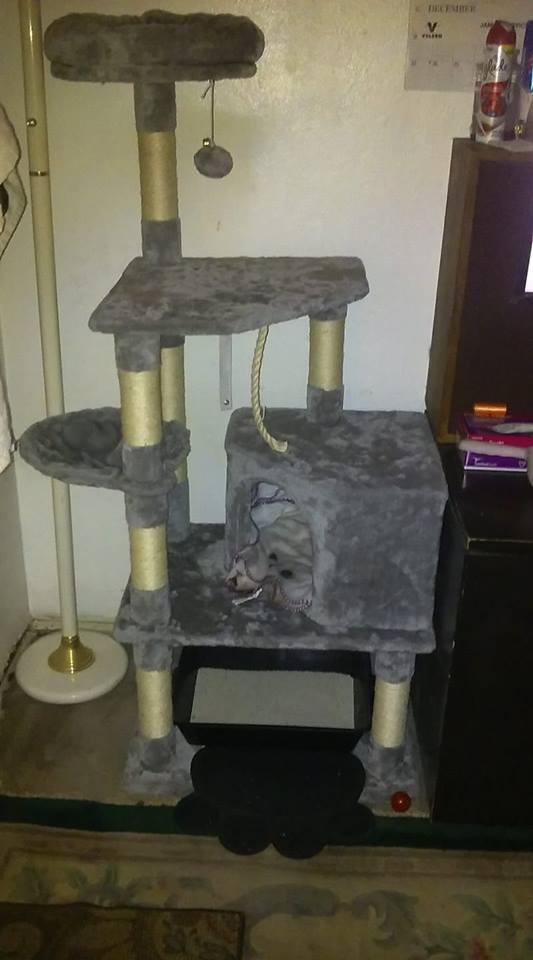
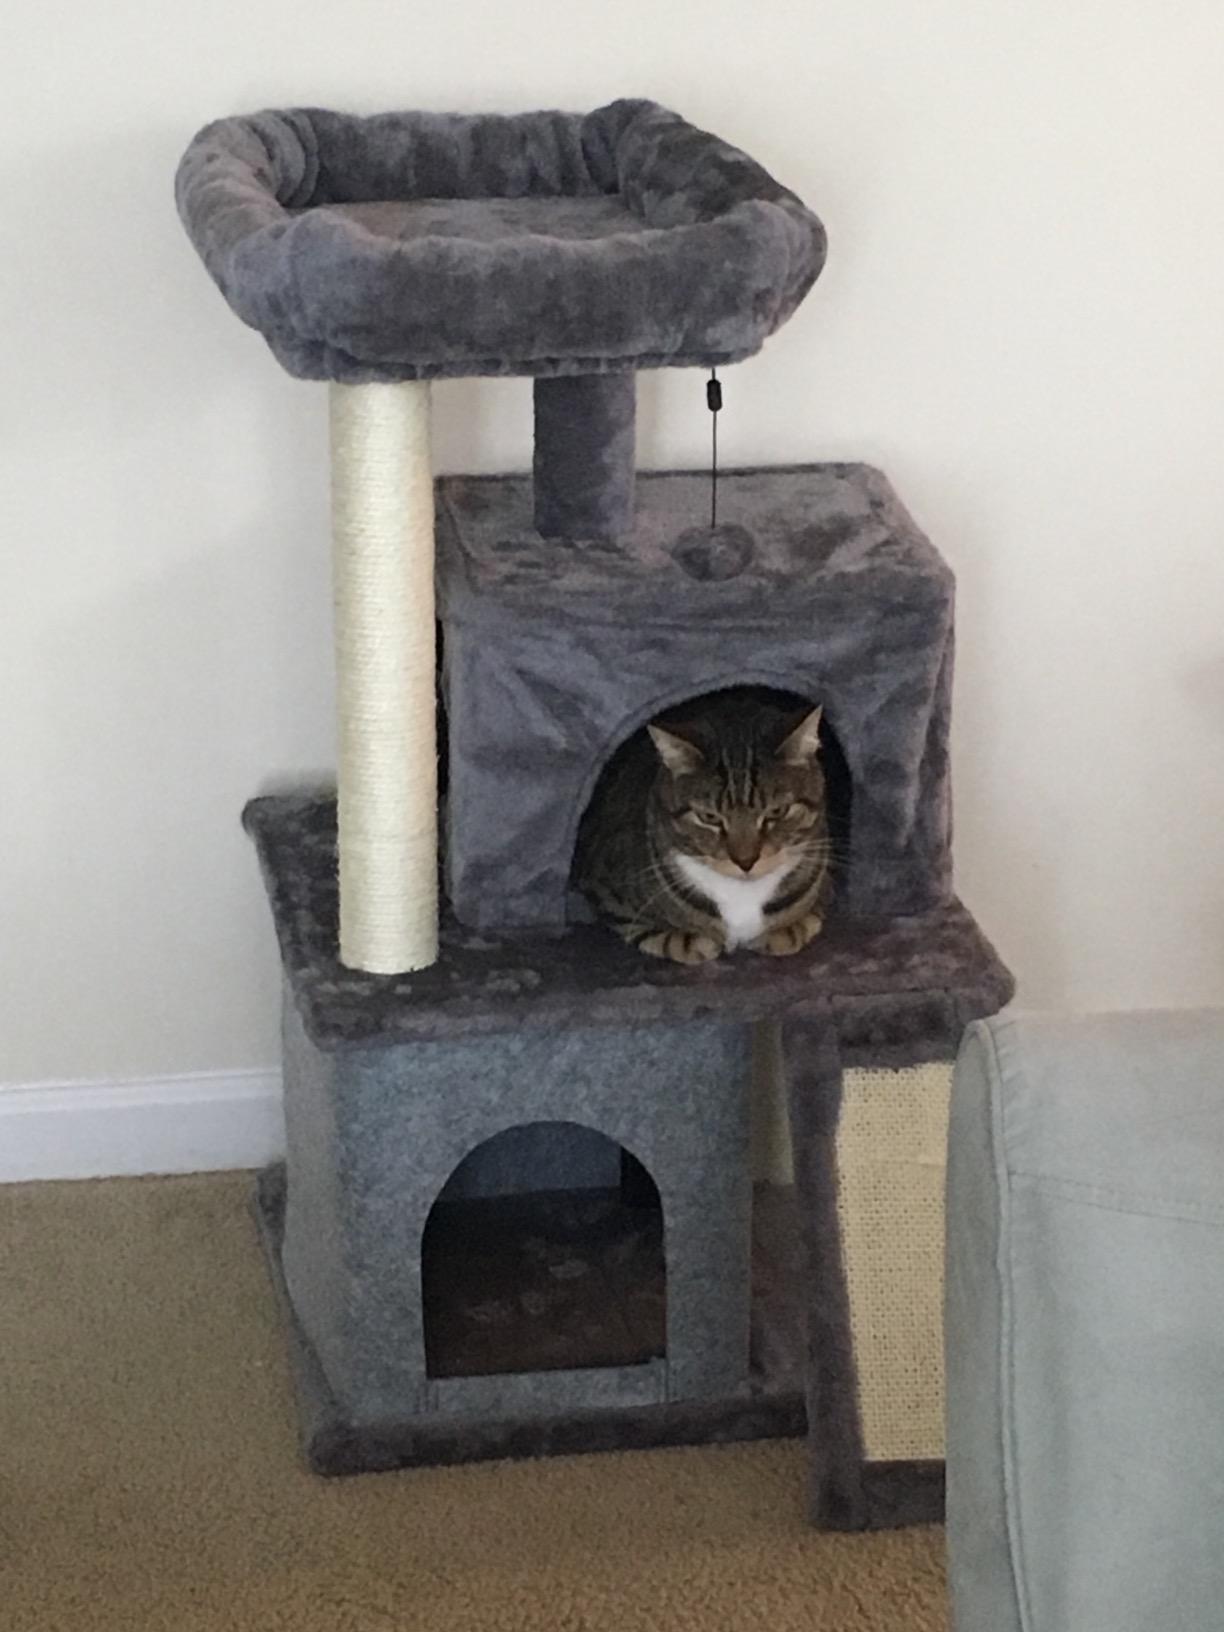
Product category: items_cat tree
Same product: no